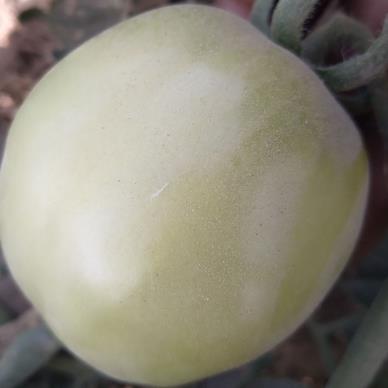
Crop: Tomato
Condition: healthy-fruit